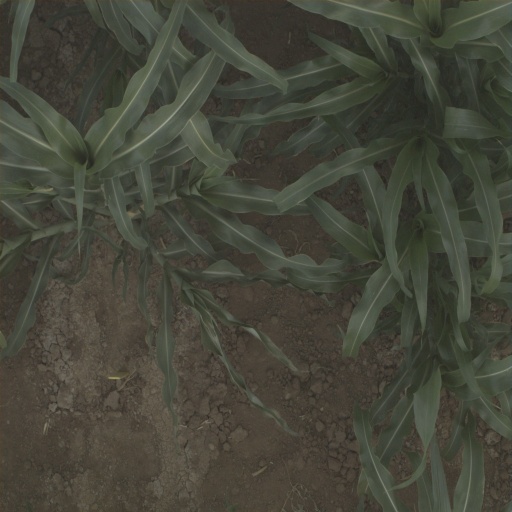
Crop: sorghum